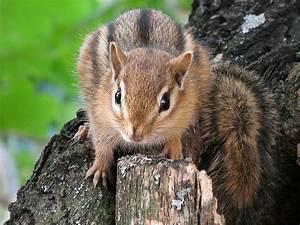
squirrel